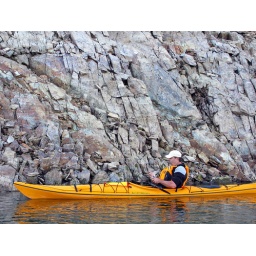
Jim H. by a rock wall